Michael van Gerwen

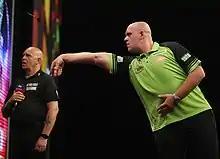
Michael van Gerwen (2022)

In his campaign at the 2025 World Championship, Van Gerwen was the third seed. He whitewashed debutant James Hurrell 3–0 in the second round. In the third round, Van Gerwen defeated 30th seed Brendan Dolan 4–2 before securing another 4–2 victory in the fourth round against non-seed Jeffrey de Graaf. In the quarter-finals, Van Gerwen defeated Callan Rydz 5–3, where both players averaged over 103 in the contest. In his semi-final match, he beat Chris Dobey 6–1 to enter his seventh world championship final. During his interview with Abigail Davies on stage after his victory, Van Gerwen swore on live television, saying, "I'm only in the final; I've won f*ck all yet," where fans saw the humour leading to the clip going viral on social media. Van Gerwen lost the final to Luke Littler 7–3, with Littler beating Van Gerwen's record as the youngest PDC World Champion.